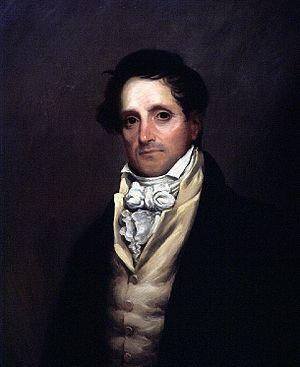
James Kirke Paulding, né le 22 août 1778 à Pleasant Valley, État de New-York et mort le 6 avril 1860 à Hyde Park, est un écrivain américain. Il fut secrétaire à la Marine des États-Unis.